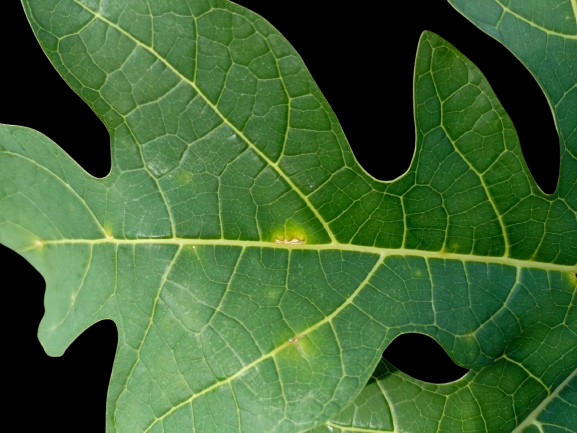
Crop: Papaya
Label: Pathogen_symptoms